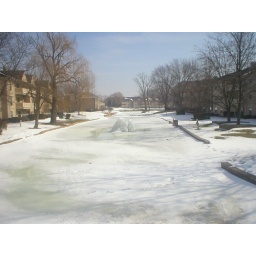
Taken at the bridge on the small river that is contained within my local apartment complex.